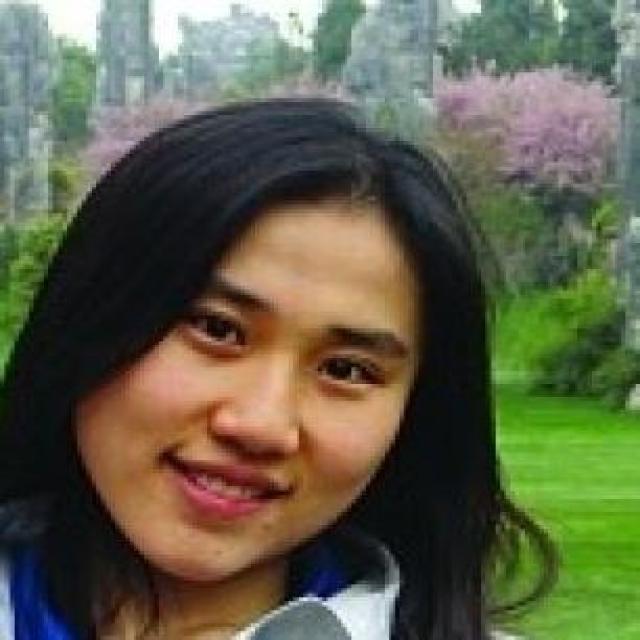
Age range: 13-20